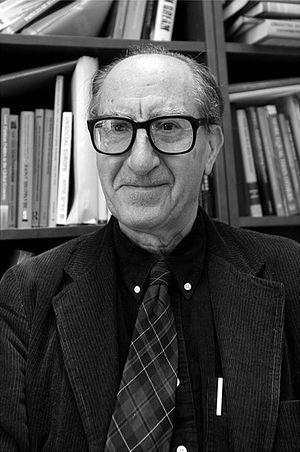
Le Prix Anagrama, est un prix littéraire qui est attribué chaque année par la maison d'édition Editorial Anagrama à un auteur pour le meilleur essai inédit écrit en castillan. Le prix est doté de 8 000 euros.